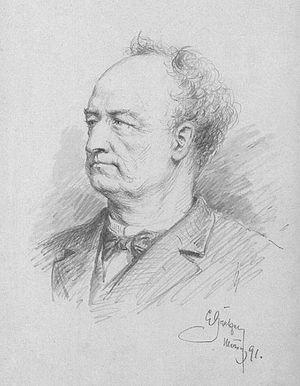
August Kindermann, né le 6 février 1817 à Potsdam et décédé le 6 mars 1891 à Munich est un chanteur allemand, particulièrement connu pour ses interprétations des opéras de Richard Wagner.